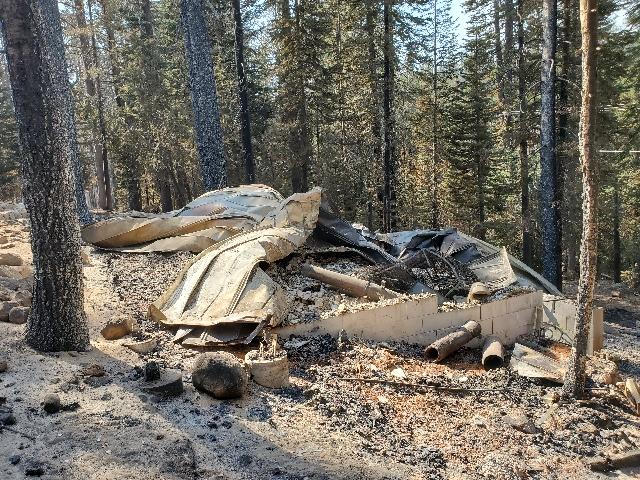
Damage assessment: destroyed